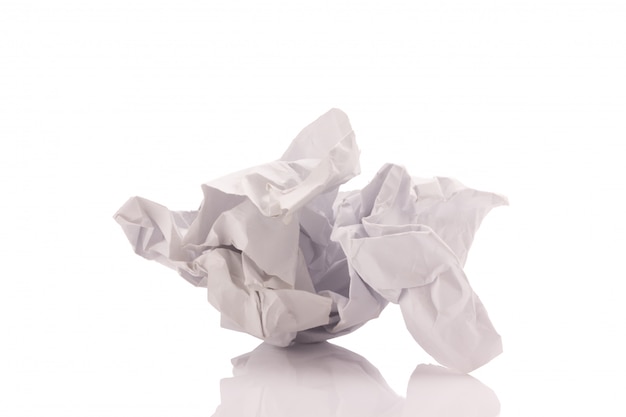
Waste category: paper